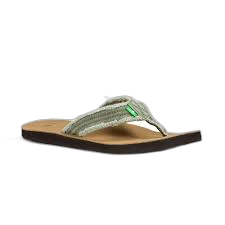
Waste category: shoes